History of Paris

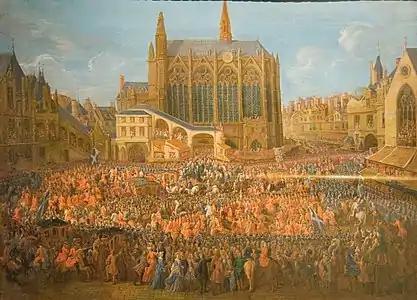
Louis XV, the new king of France at the age of five, making a grand exit from the Royal Palace on the Île de la Cité (1715), by Pierre-Denis Martin, Carnavalet Museum

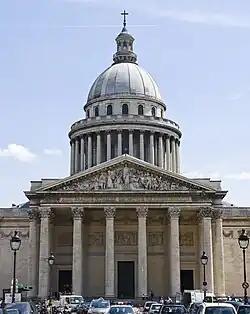
The Panthéon (1758–1790) was originally built as the church of Sainte-Geneviève, but during the Revolution became a mausoleum for French statesmen, scientists and writers.

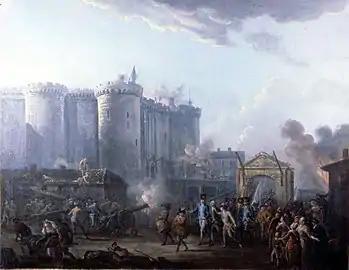
The storming of the Bastille on 14 July 1789; this event marked the beginning of the French Revolution.

Paris suffered greatly during the wars of religion of the 16th century; a third of the Parisians fled, many houses were destroyed, and the grand projects of the Louvre, the Hôtel de Ville, and the Tuileries Palace were unfinished. Henry IV took away the independence of the city government and ruled Paris directly through royal officers. He relaunched the building projects and built a new wing of the Louvre along the Seine, which connected the old Louvre with the new Tuileries Palace. The project of making the Louvre into a single great palace continued for the next three hundred years.